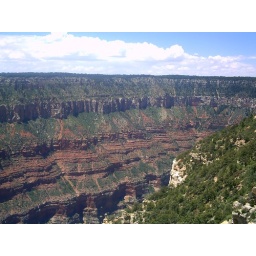
A view of the different layers of rock in the walls of the Grand Canyon.